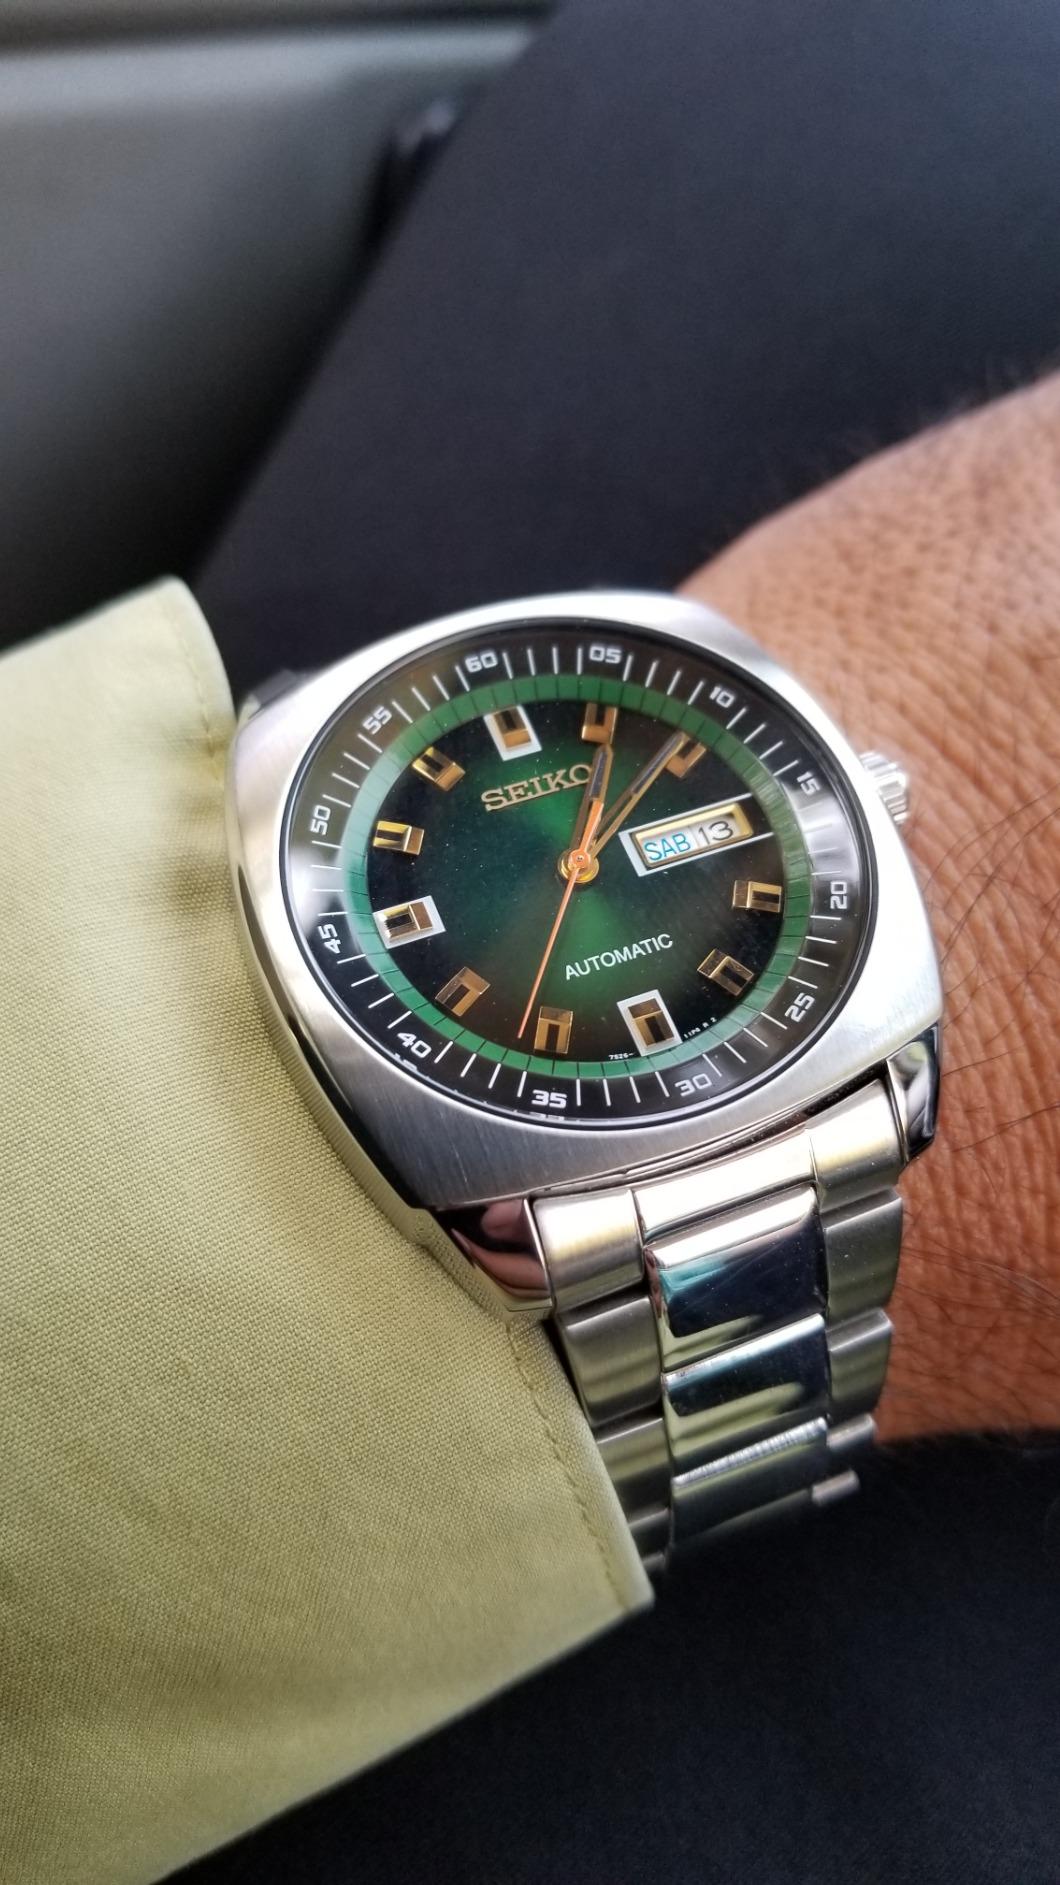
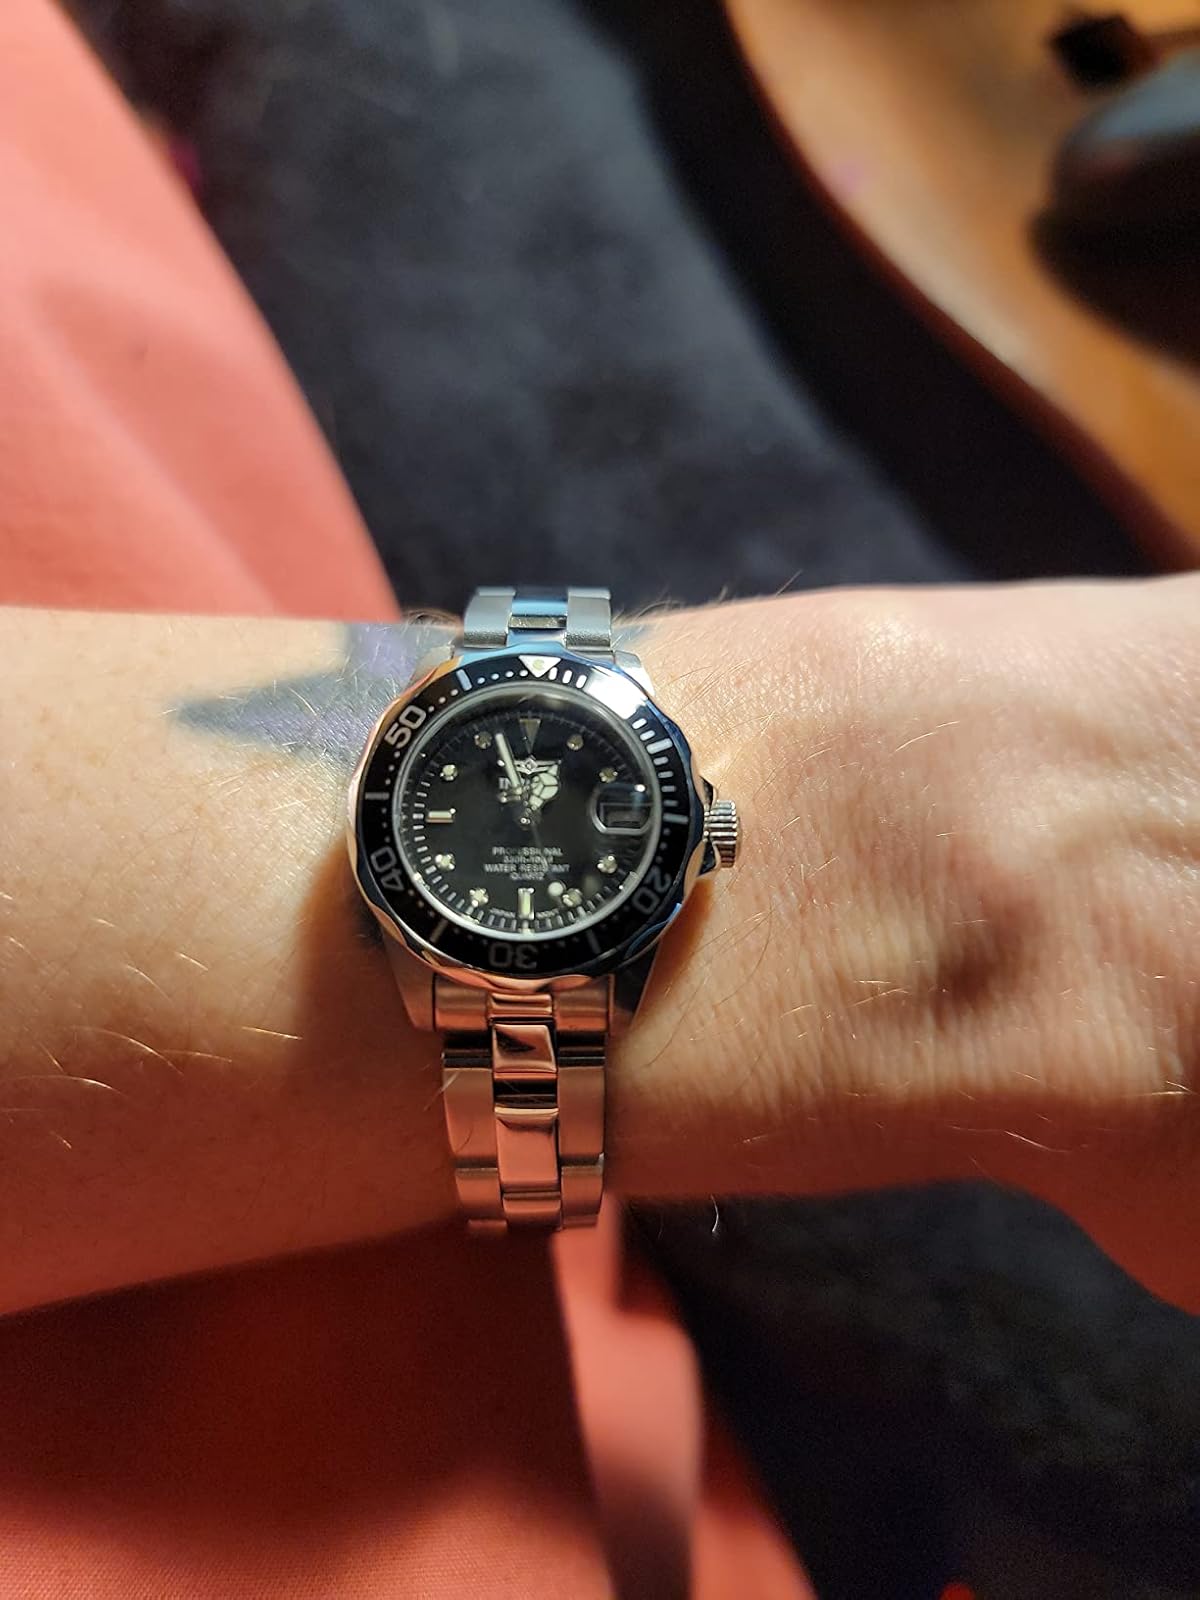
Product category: accessories_watch
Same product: no